1960s in music

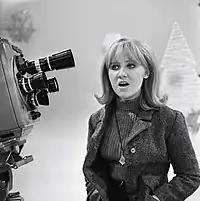
Lulu in 1965 on the set of "Fanclub", Dutch TV

By the end of 1962, the British rock scene had started with beat groups like the Beatles drawing on a wide range of American influences including soul music, rhythm and blues and surf music. Initially, they reinterpreted standard American tunes, playing for dancers doing the twist, for example. These groups eventually infused their original rock compositions with increasingly complex musical ideas and a distinctive sound. In mid-1962 the Rolling Stones started as one of a number of groups increasingly showing blues influence, along with bands like the Animals and the Yardbirds. During 1963, the Beatles and other beat groups, such as the Searchers and the Hollies, achieved great popularity and commercial success in Britain itself.